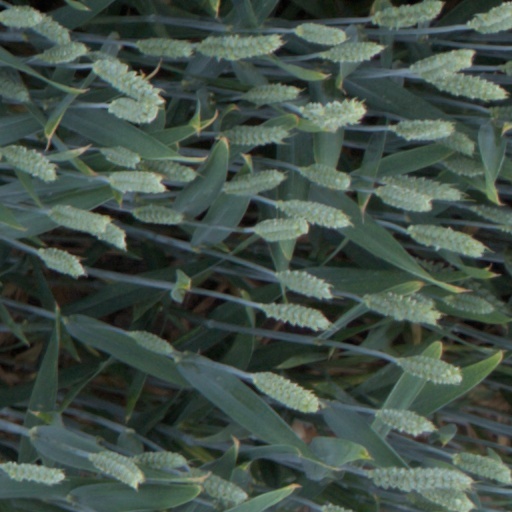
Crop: wheat